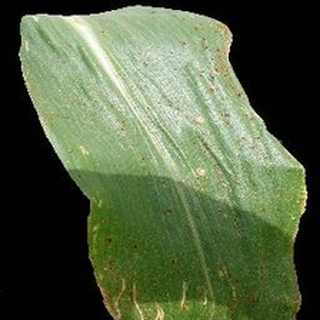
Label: corn_common_rust